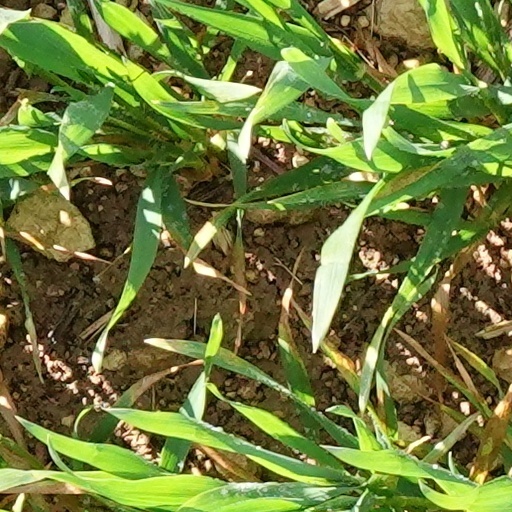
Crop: wheat